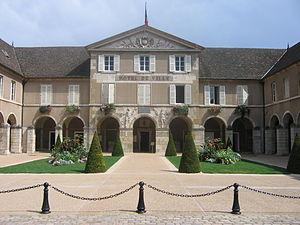
Façade et cour de l'hôtel de ville de Beaune (Côte-d'Or, France).